Danilo Kiš

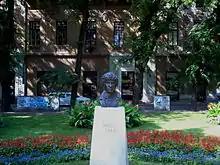

Kiš was diagnosed with lung cancer in 1986 and had an operation. In 1989, the cancer returned and he died on October 15 1989. Kiš was 54 at the time of his death, the same age that his father had been when he was sent to Auschwitz. As per his request, he was buried in Belgrade with the Serbian Orthodox Church rite.